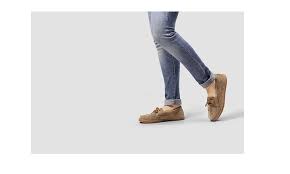
Label: Boat